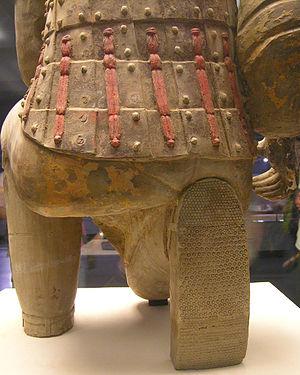
Le mausolée de l'empereur Qin se trouve à proximité de la ville de Xi'an, dans le Shaanxi. Il comprend d'une part le tombeau de l'empereur Qin Shi Huangdi, non encore fouillé, d'autre part les fosses où l'on a trouvé, à partir de 1974, les vestiges ensevelis de milliers de soldats de terre cuite formant ce qu'on a appelé l’armée de terre cuite ou armée d'argile. L'ensemble s'étend sur environ 56,25 km².